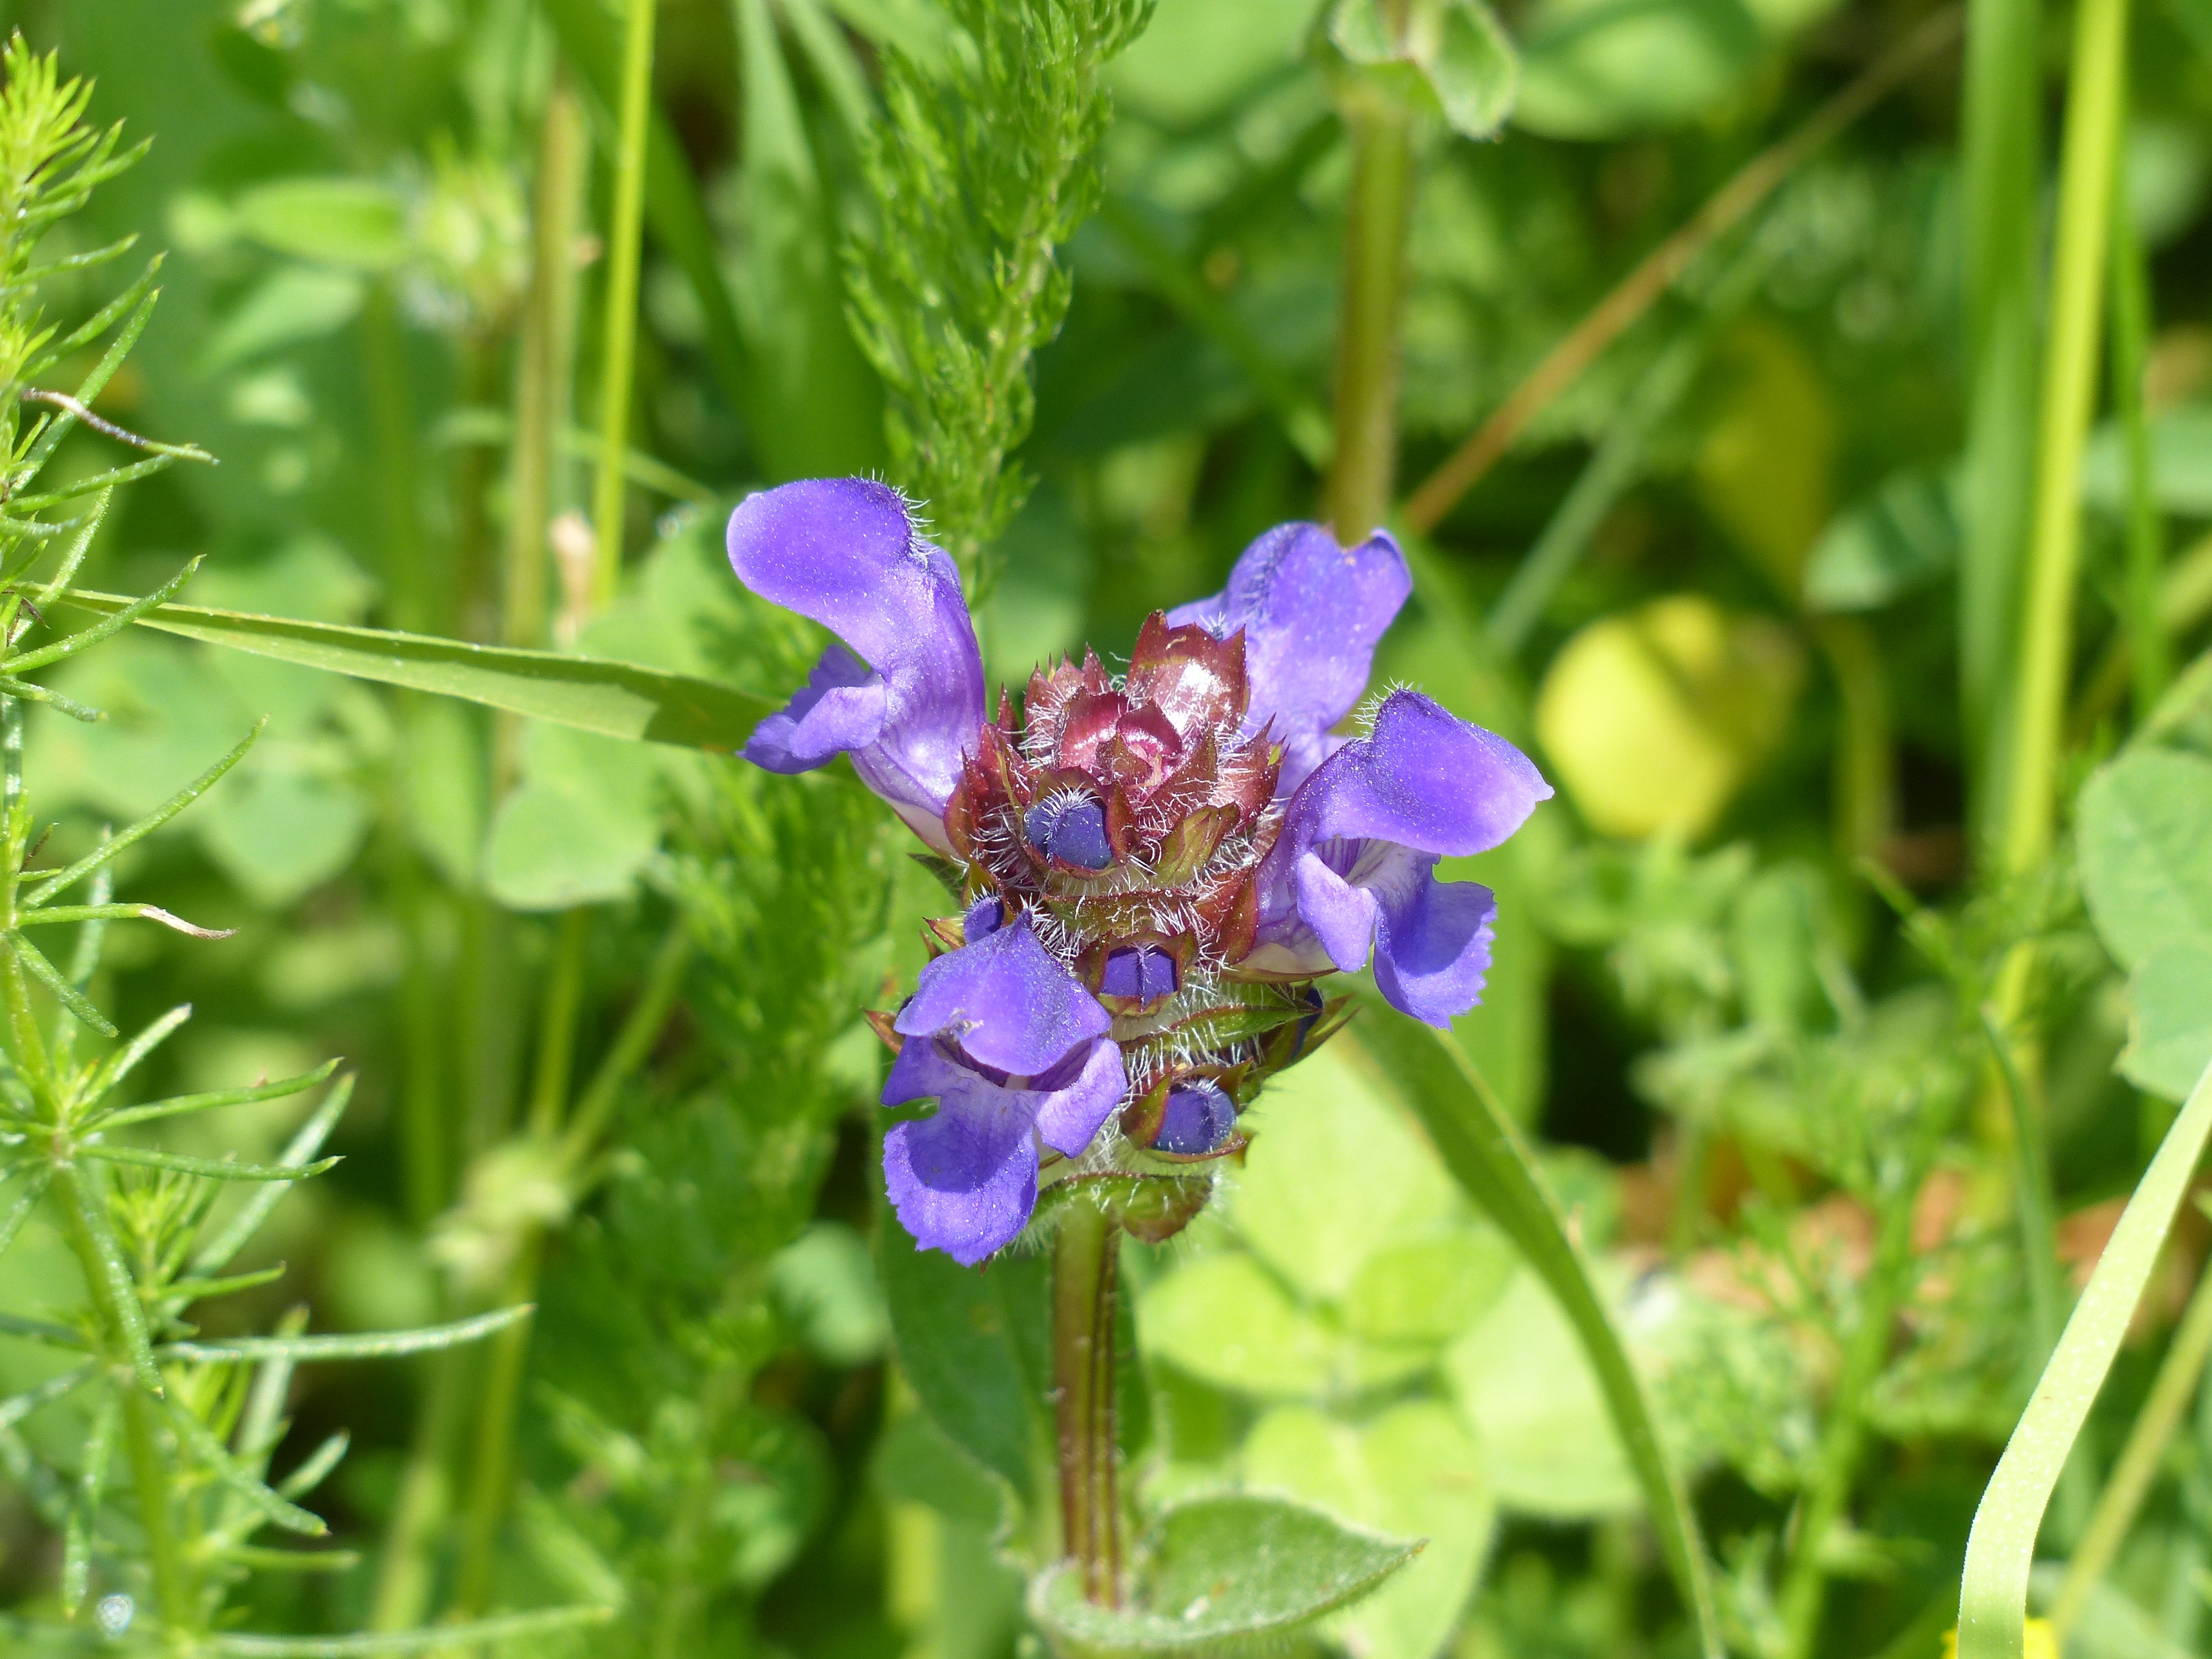
blossom, plant, meadow, flower, bloom, herb, insect, blue, flora, wildflower, wild plant, pointed flower, violet, flowering plant, prunella, lamiaceae, dark purple, dayflower, bellflower family, small accentor, prunella vulgaris, ordinary accentor, annual plant, land plant, dayflower family, small brunelle, accentor